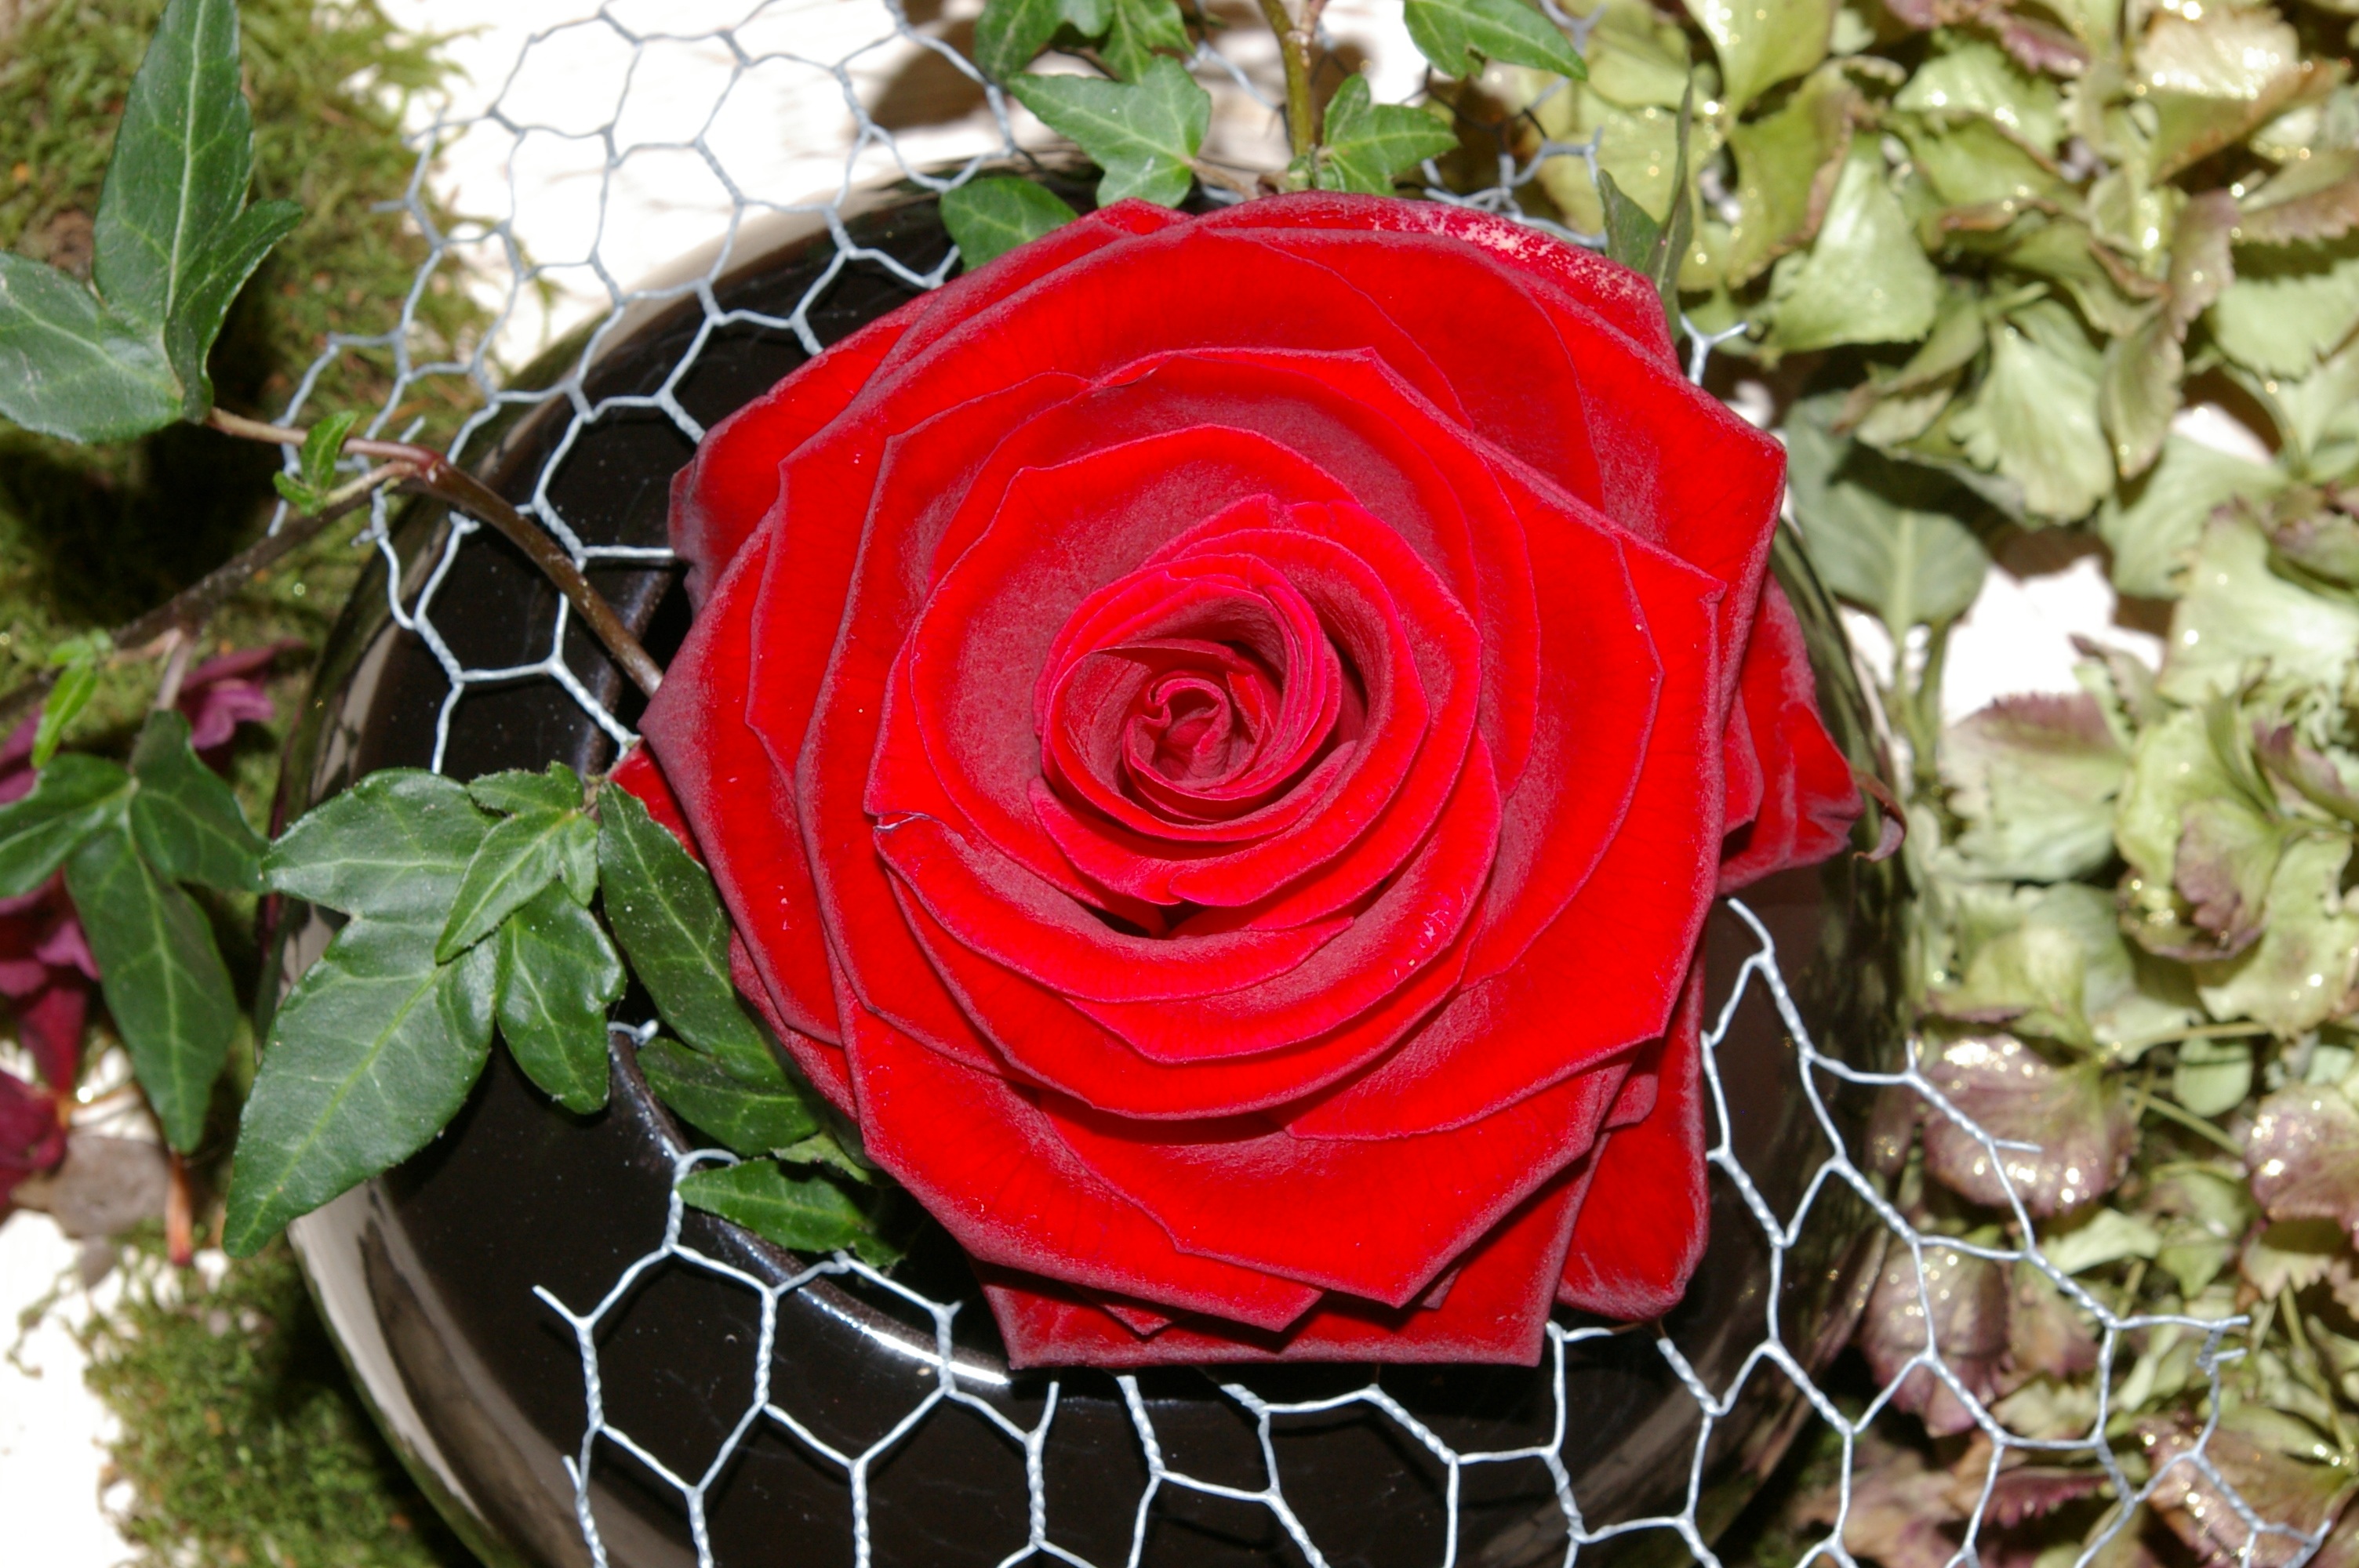
blossom, plant, flower, petal, bloom, love, rose, decoration, red, romance, romantic, wedding, marriage, red rose, wedding day, thorns, beauty, valentine, greeting, floristry, fragrance, marry, rose bloom, i love you, symbolic, flowering plant, garden roses, rose family, mother's day, flower bouquet, cut flowers, floral design, sleeping beauty, land plant, flower arranging